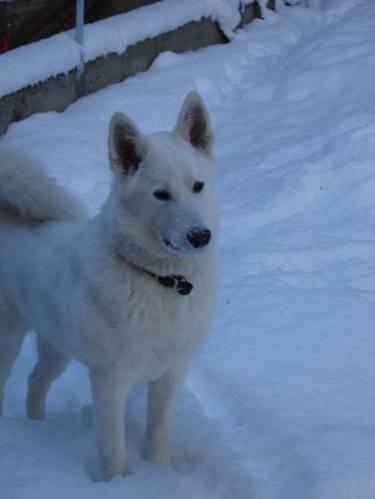
dog